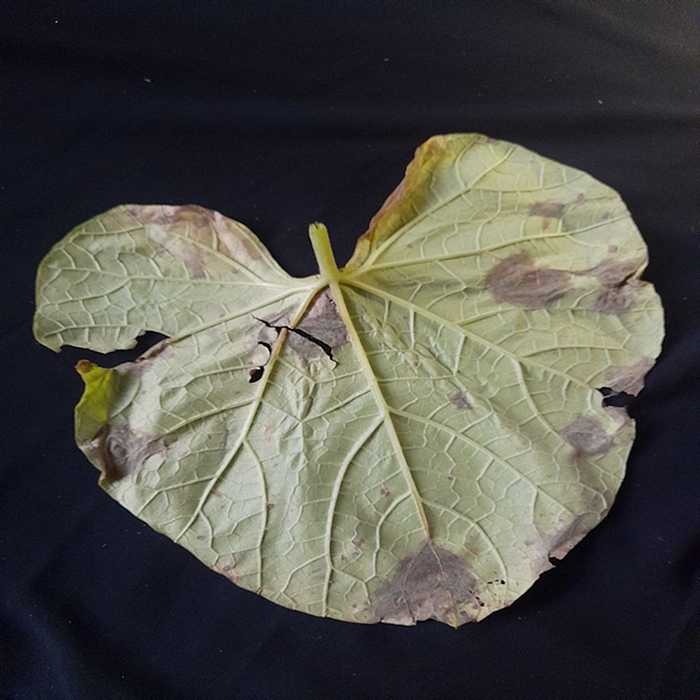
Plant: Bottle gourd
Label: Downey mildew